Chennai–Hazrat Nizamuddin Duronto Express

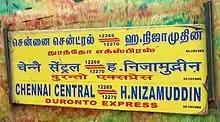

The 12269 / 12270 Chennai Central–Hazrat Nizamuddin "Duronto Express" is an Superfast Express train of the Duronto Express category belonging to Indian Railways – Southern Railway zone that runs between and in India. It is the fastest train between Chennai Central (MAS) to Delhi ( Hazrat Nizamuddin)